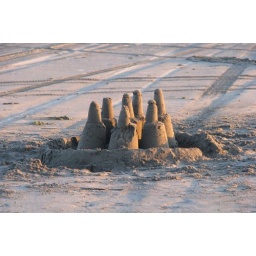
sand castle in the road